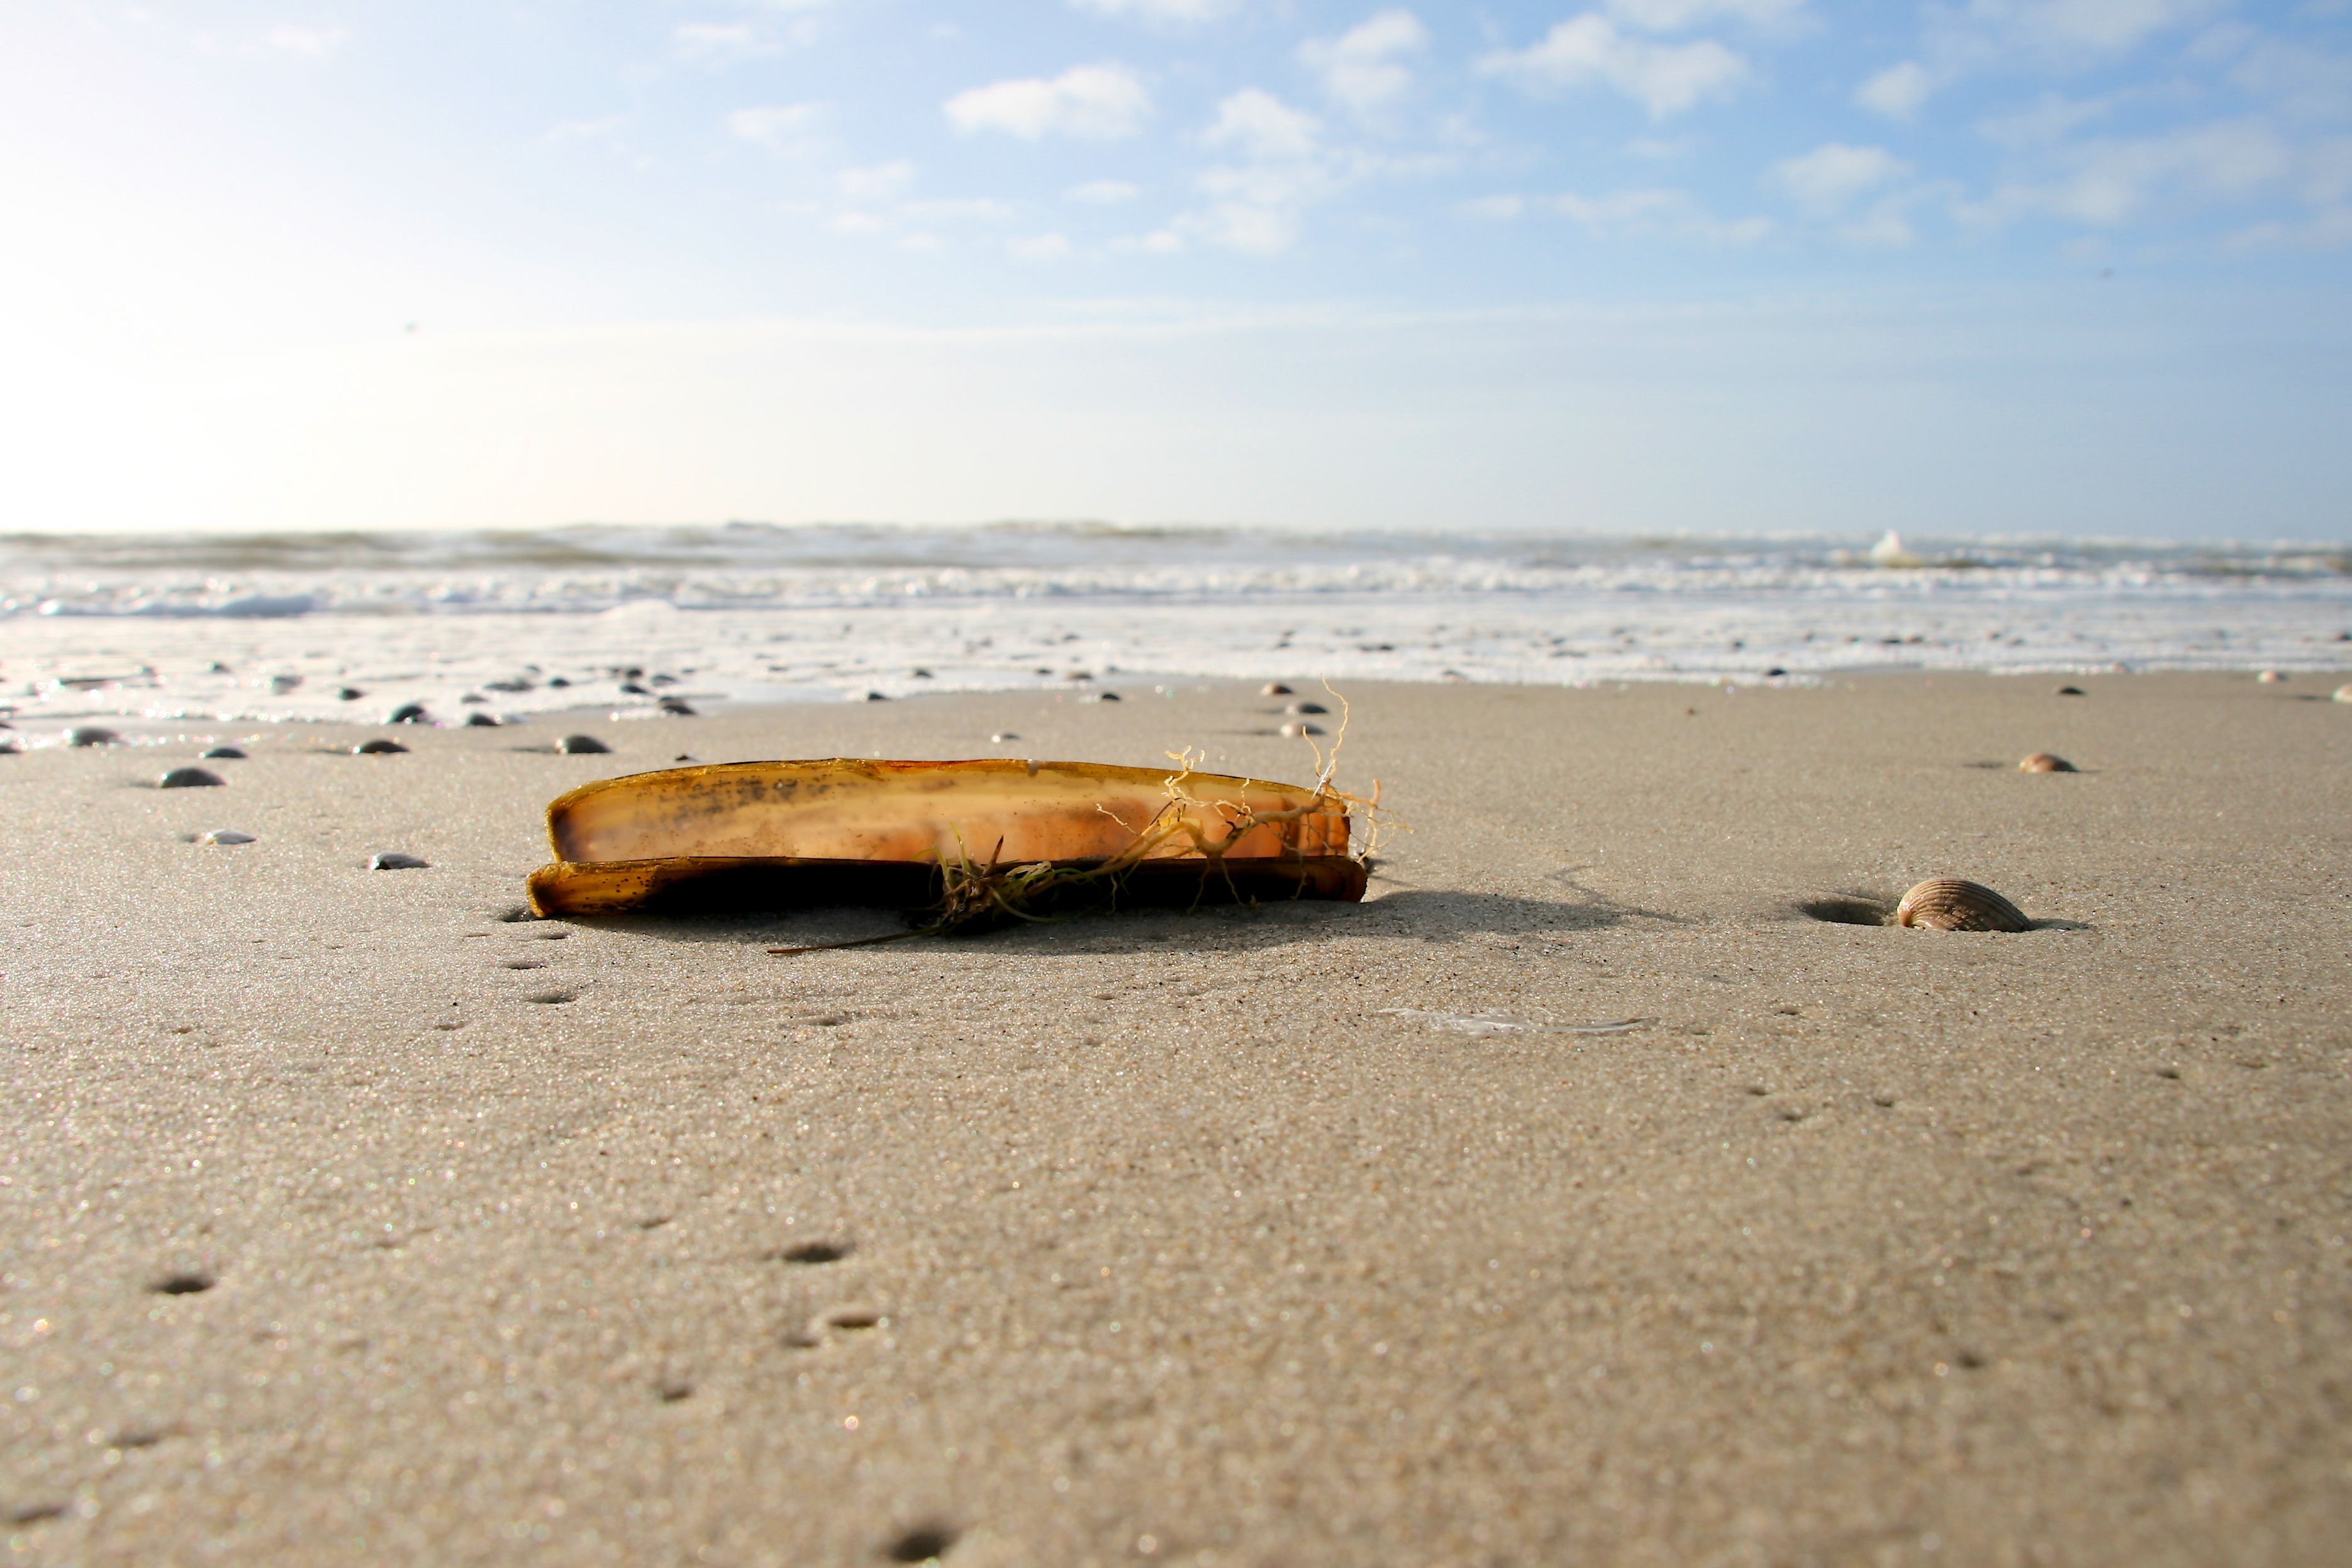
beach, sea, coast, water, sand, ocean, horizon, sky, wood, sun, shore, lake, summer, close, shell, seashell, north sea, sand beach, ecoregion, coastal and oceanic landforms